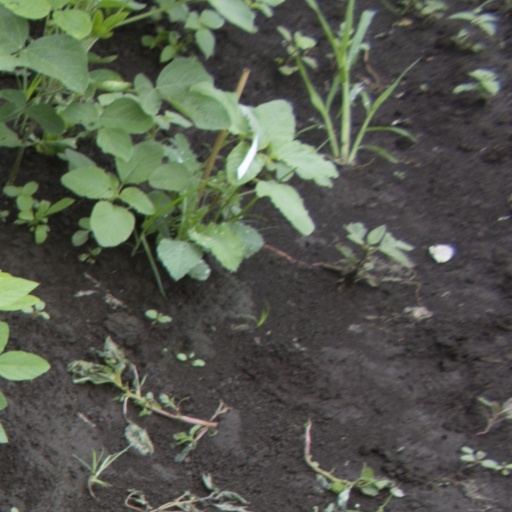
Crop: soybean